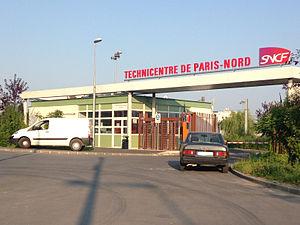
Entrée du technicentre des Joncherolles à Villetaneuse
Le dépôt des Joncherolles est un technicentre de la Société nationale des chemins de fer français situé à 8 km de la gare de Paris-Nord sur le territoire de la commune de Villetaneuse, dans le département français de la Seine-Saint-Denis.